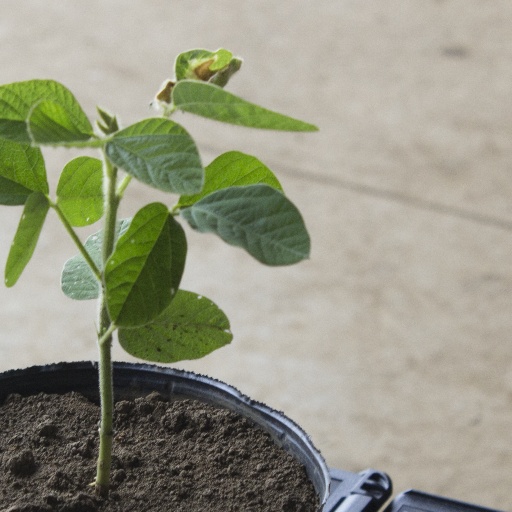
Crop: soybean